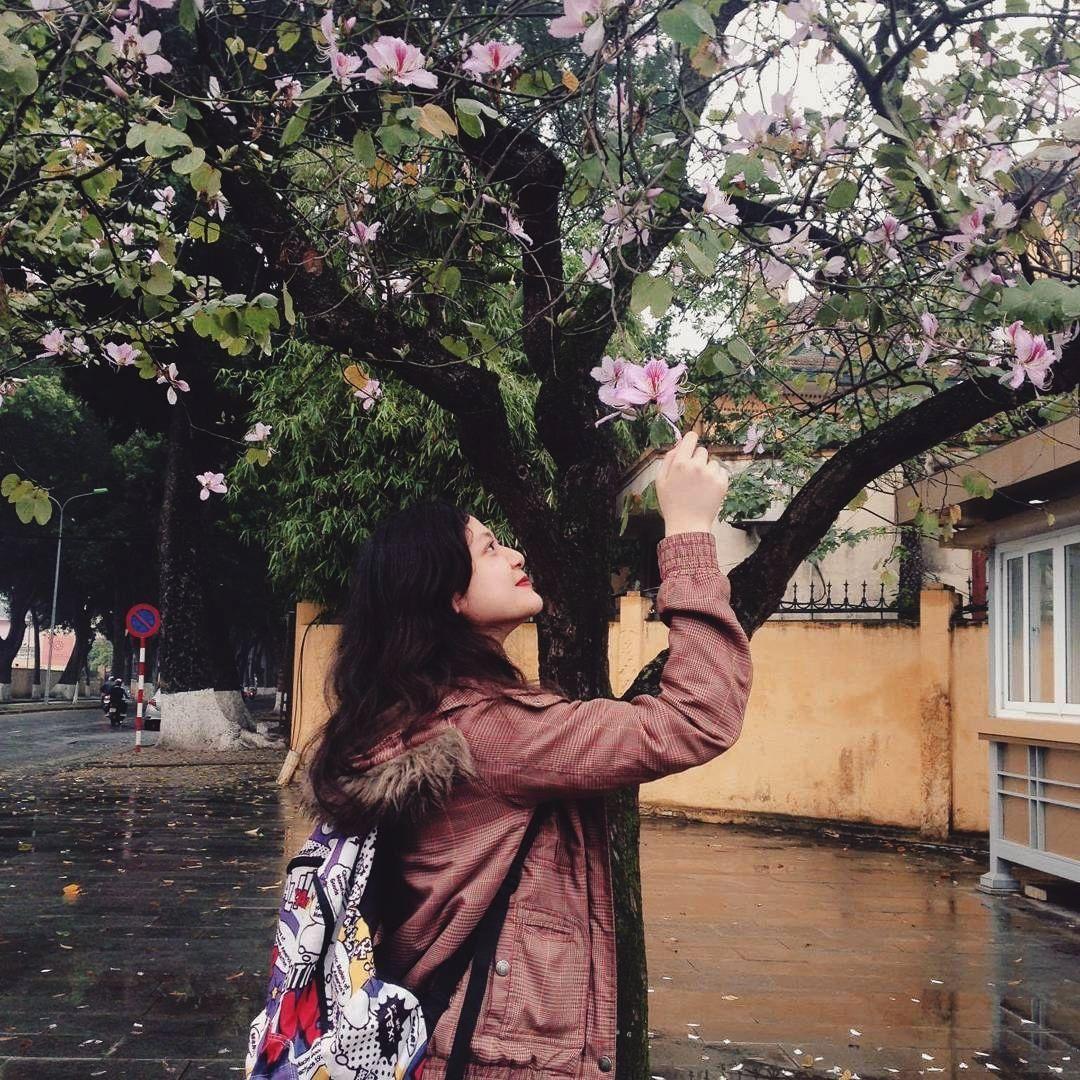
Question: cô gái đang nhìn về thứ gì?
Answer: cô gái đang nhìn một bông hoa